James Halliday McDunnough

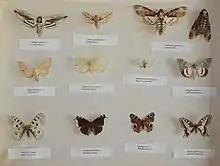
Lepidoptera collection

James Halliday McDunnough (10 May 1877 – 23 February 1962) was a Canadian linguist, musician, and entomologist best known for his work with North American Lepidoptera, but who also made important contributions about North American Ephemeroptera.